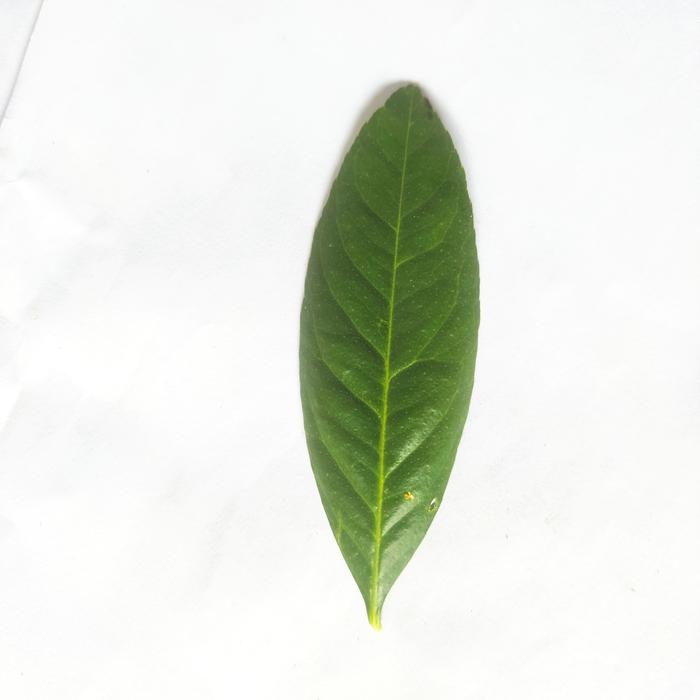
Crop: Lemon
Leaf condition: Healthy_Leaf